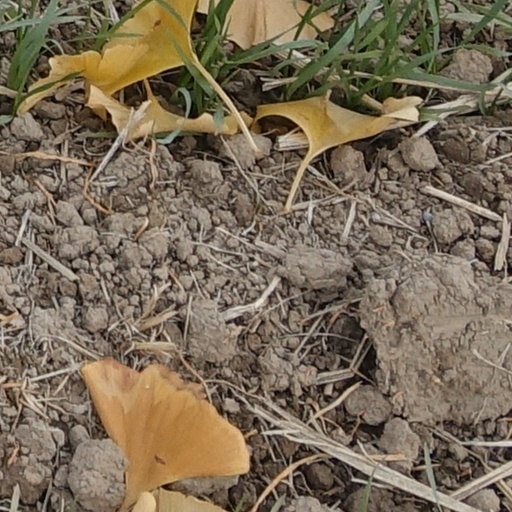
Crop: wheat